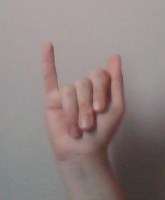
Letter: meem